Project Torque

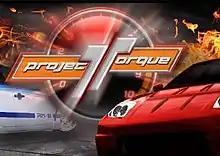
Project Torque Logo

Project Torque, also known as Level-R outside North America and HEAT Online for the 2010 North American version, is a multiplayer online racing game (MMORG) with partially chargeable content, or micro-transactions, originally developed by Invictus Games. It features gameplay elements such as tuning and customization.